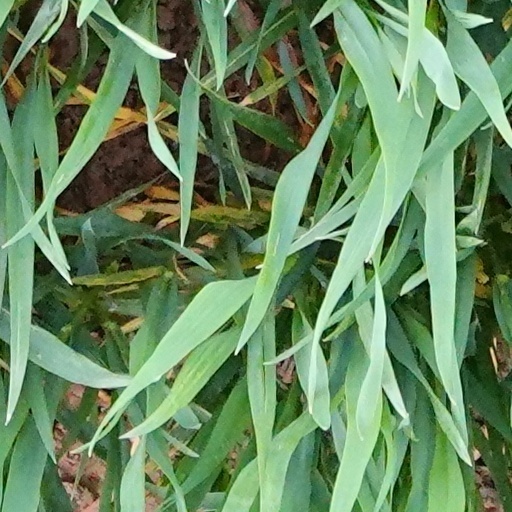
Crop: wheat